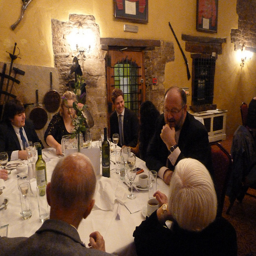
a group of people sitting around a dining table with wine glasses on it
A group of people sitting around a table with wine and food.
This group of people are gathered together in a restaurant.
The people are waiting at the table for their dinner.
a family eating around a table drinking wine